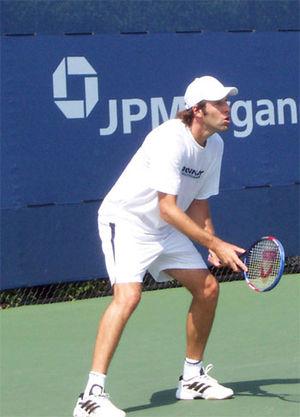
Gregory Rusedski, né le 6 septembre 1973 à Pointe-Claire, est un joueur de tennis canadien et britannique.